Hardman Philips House

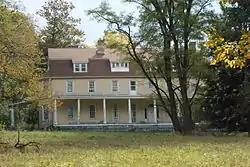
Hardman Philips House, September 2012

The Hardman Philips House, also known as Moshannon Hall and Halehurst, is an historic home which is located in Philipsburg, Centre County, Pennsylvania.